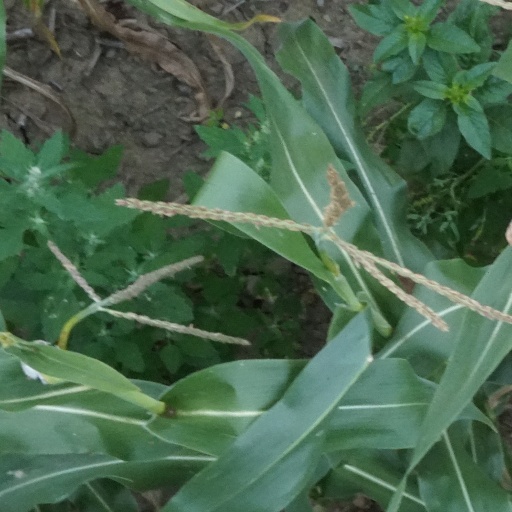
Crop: maize; corn